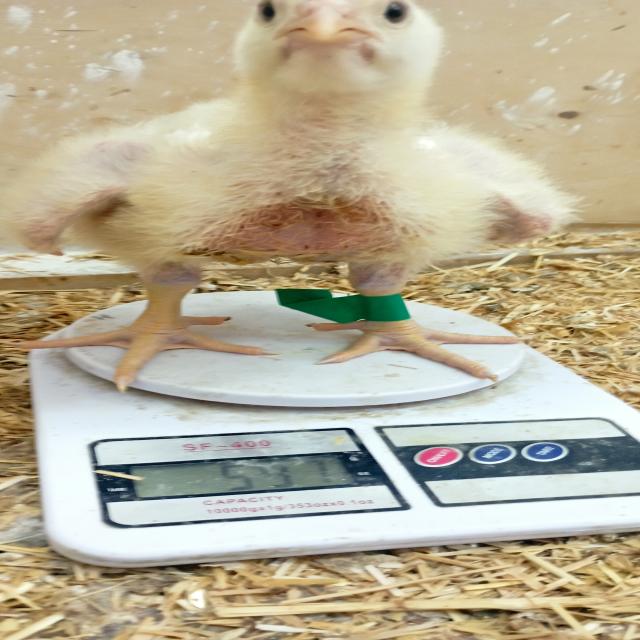
Weight: 547 g